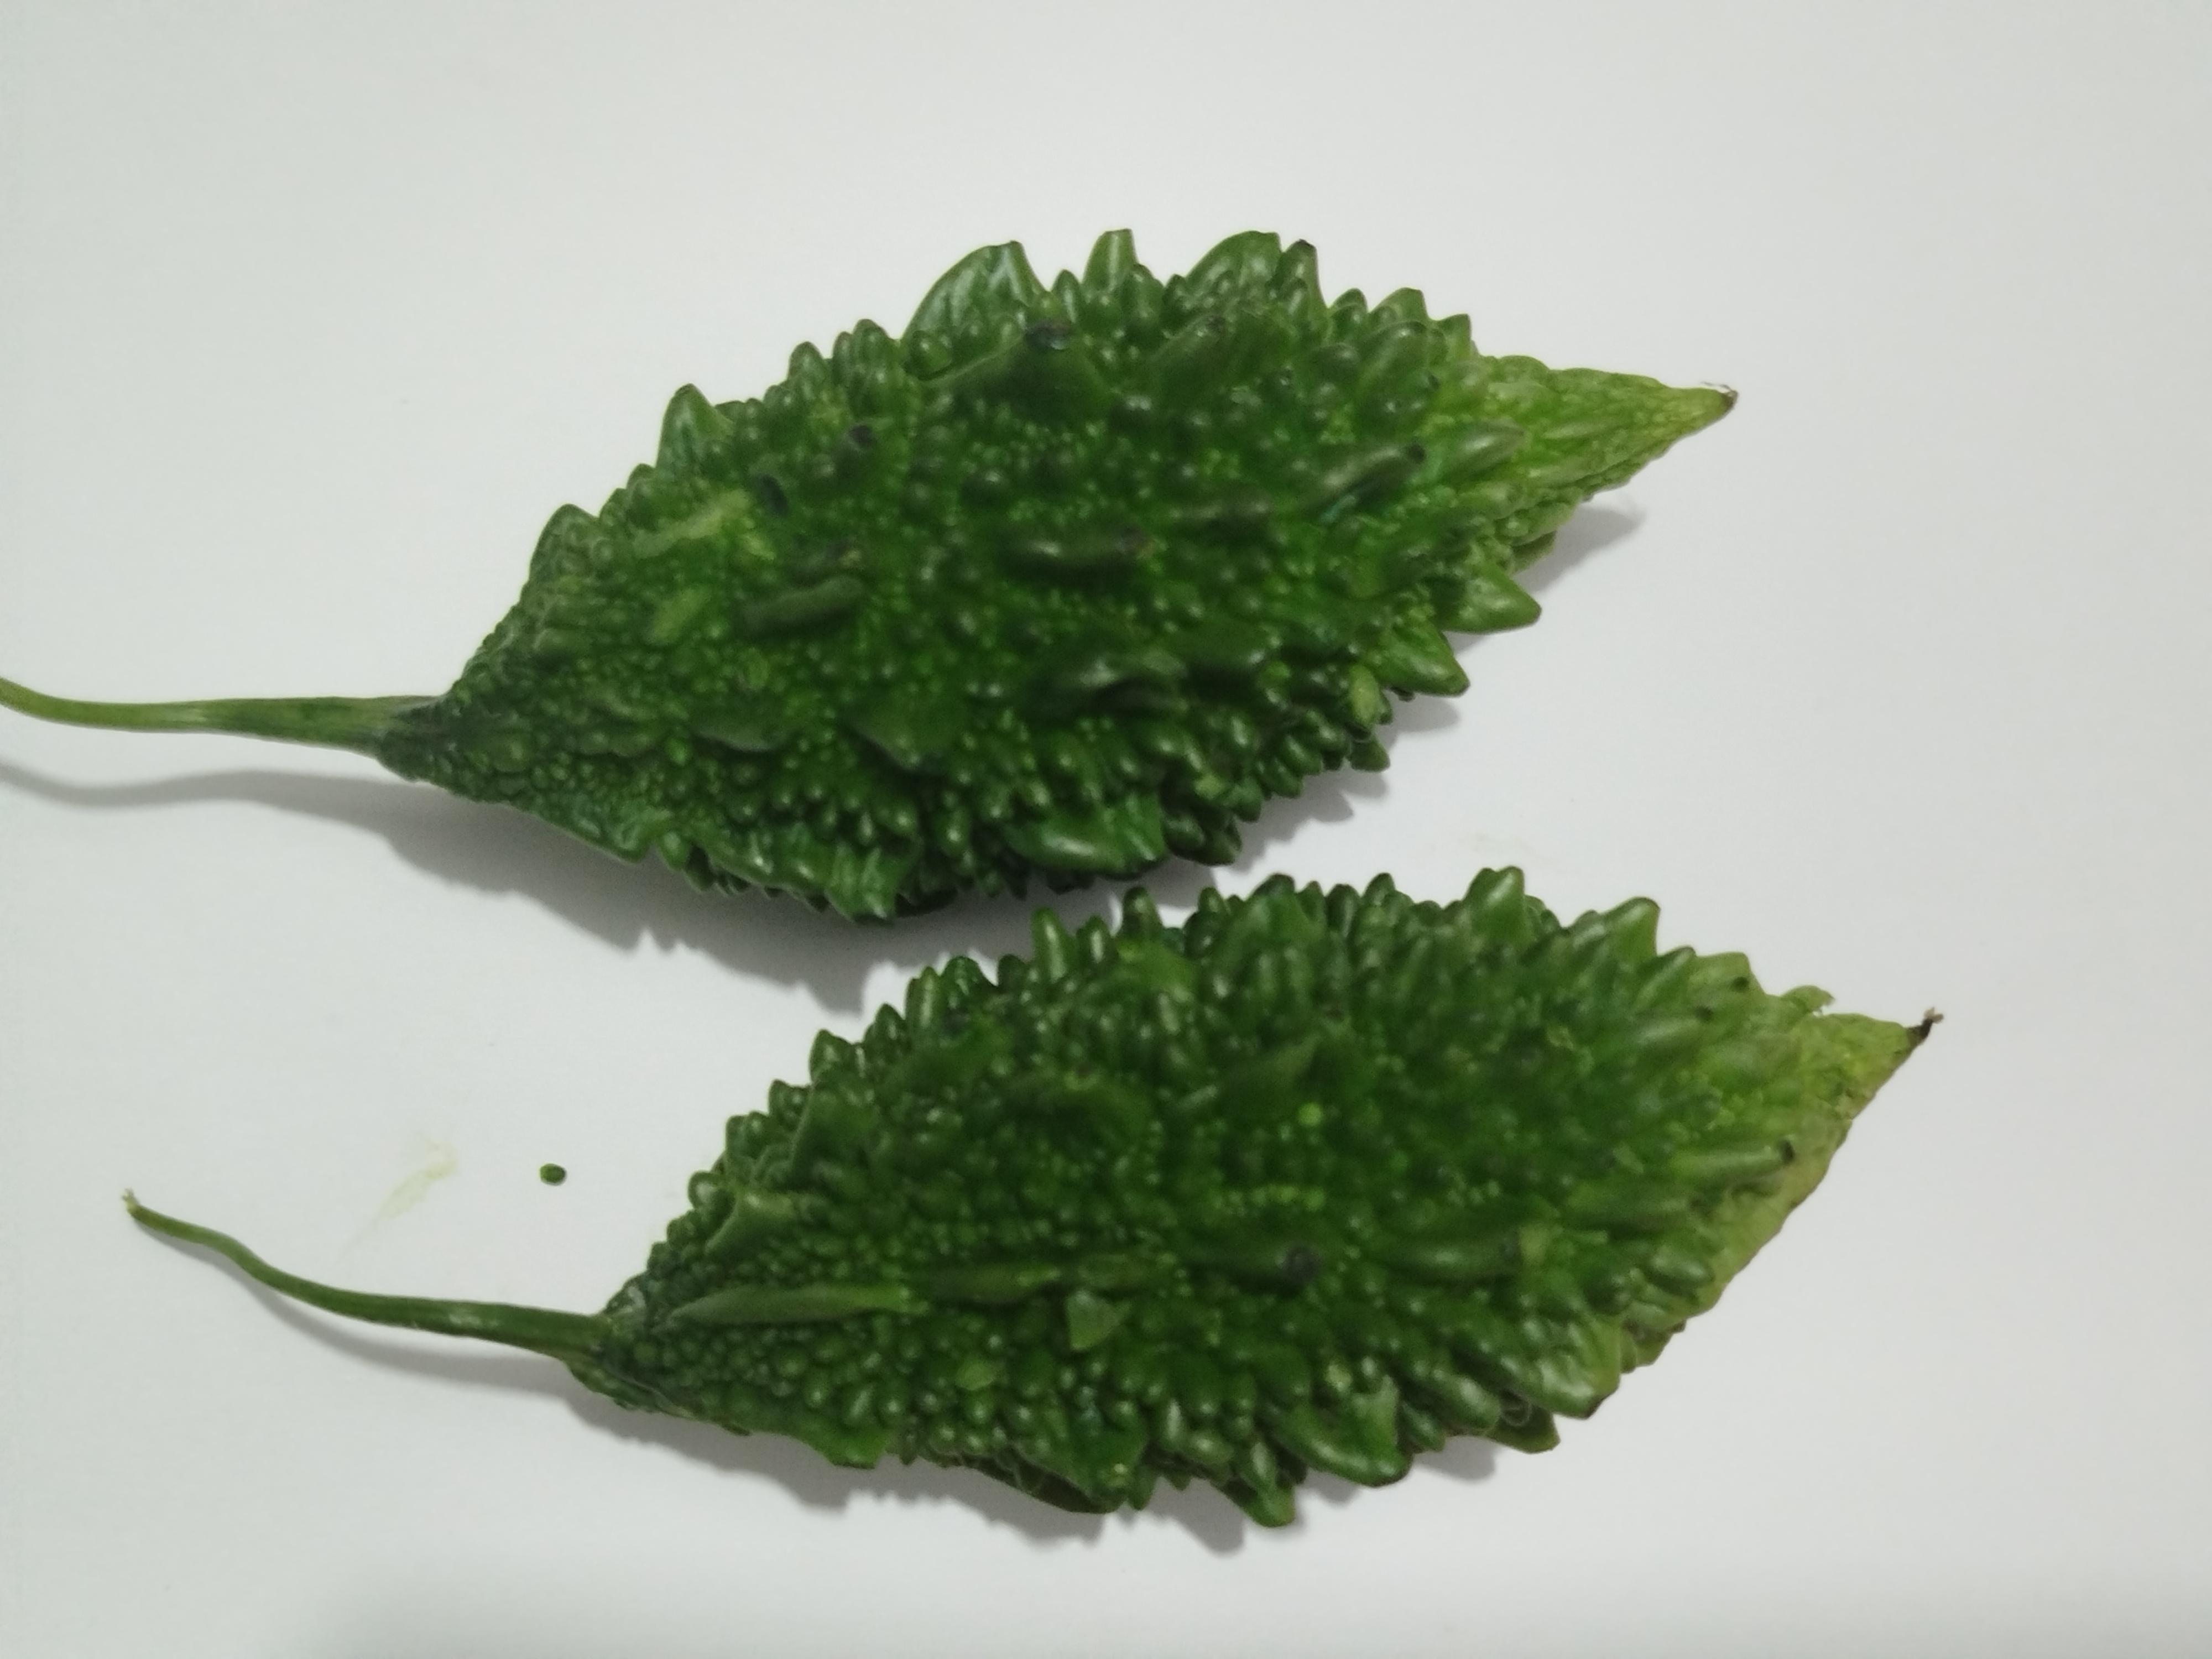
Label: Bitter melon